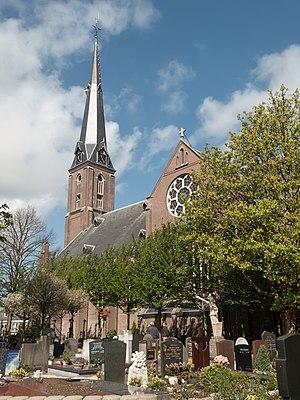
Voorhout est un village situé dans la commune néerlandaise de Teylingen, dans la province de la Hollande-Méridionale. Le 1ᵉʳ janvier 2005, le village comptait 14 972 habitants.